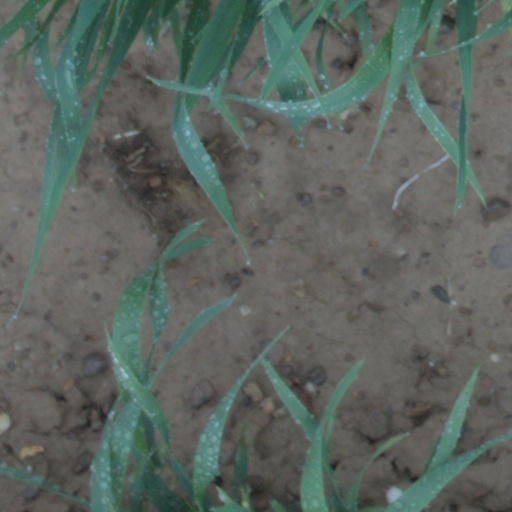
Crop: wheat